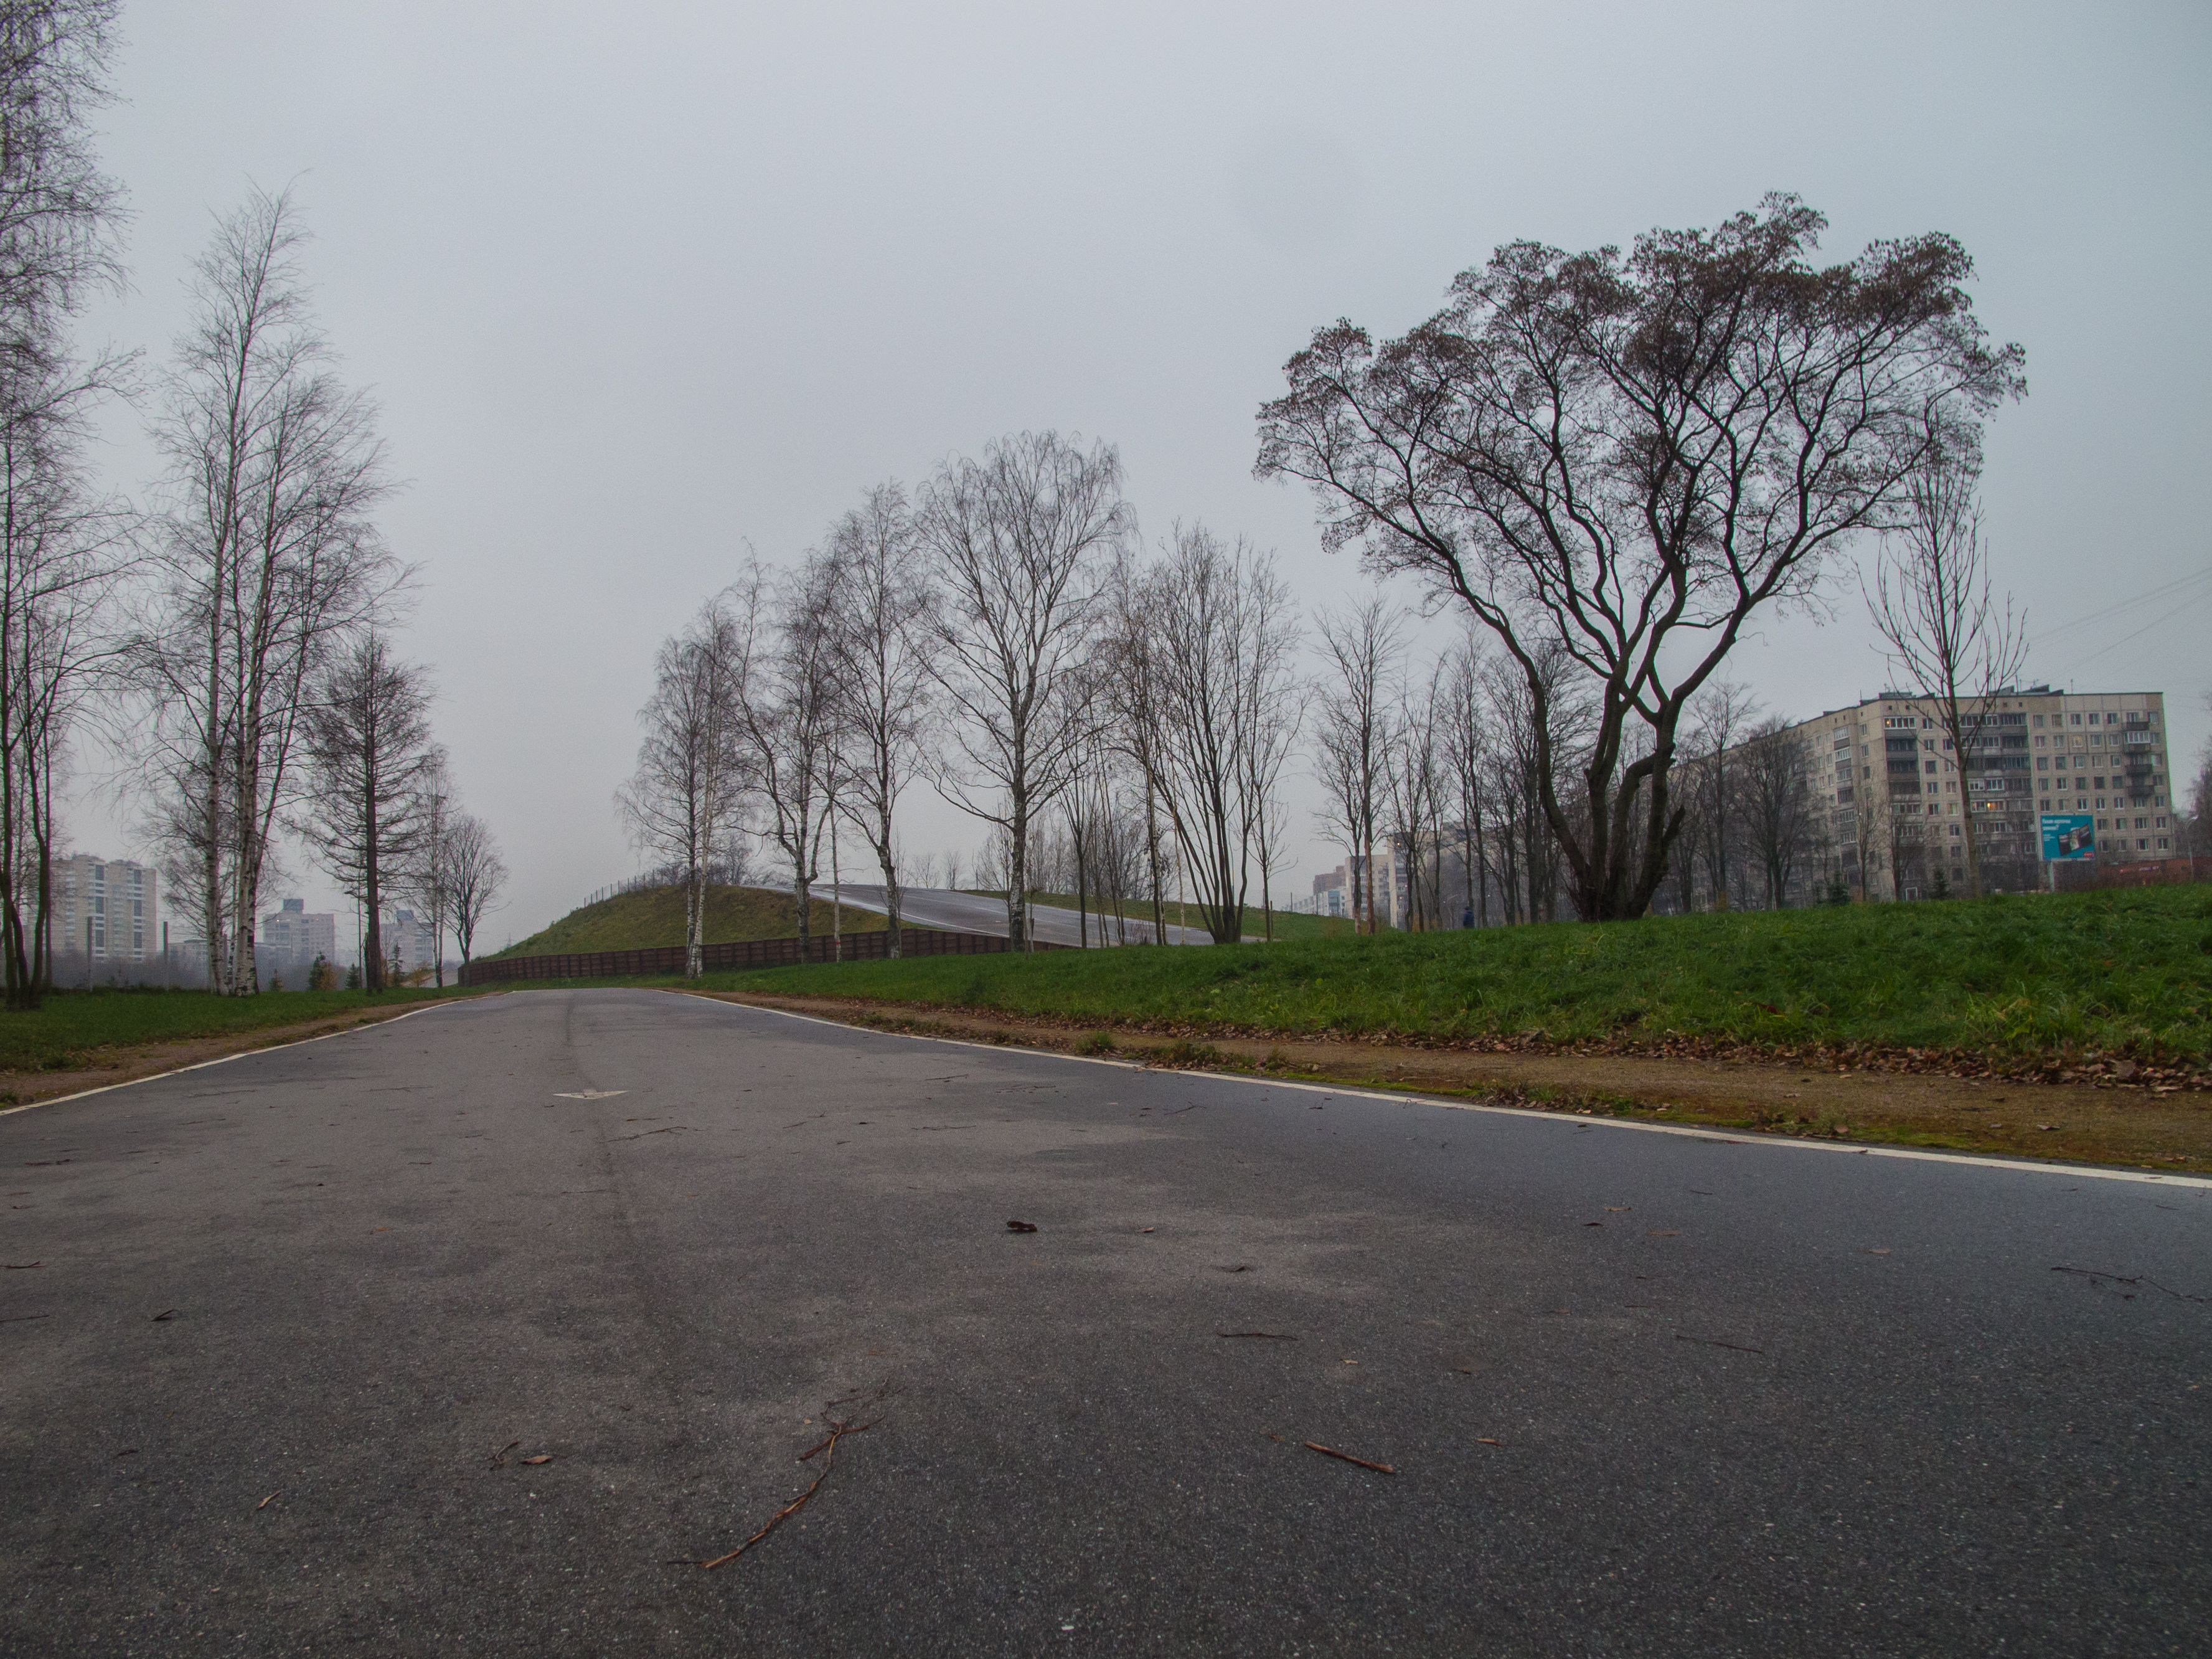
image, road, asphalt, atmospheric phenomenon, tree, natural landscape, road surface, land lot, sky, infrastructure, thoroughfare, grass, lane, woody plant, line, plant, residential area, cloud, landscape, highway, winter, tar, plain, nonbuilding structure, street